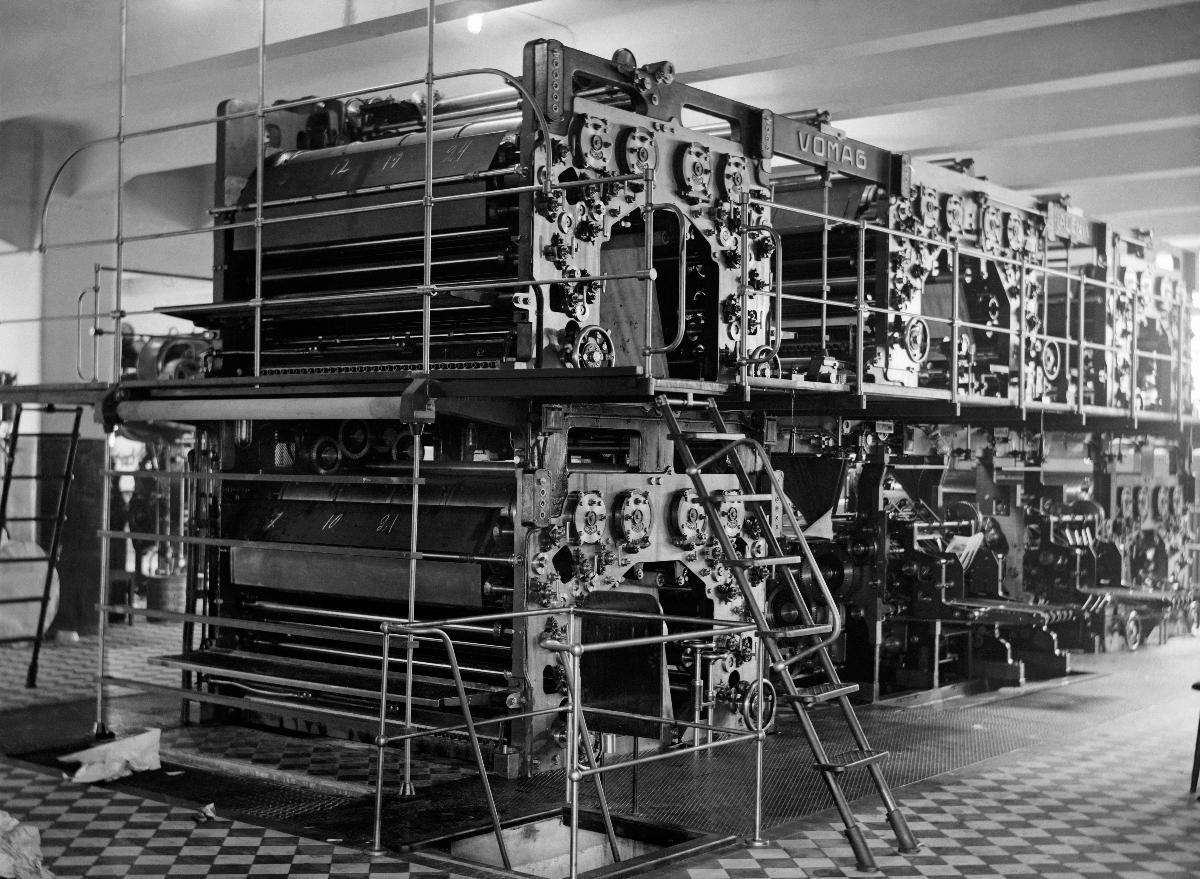
Sanomalehti Hufvudstadsbladetin rotaatiopaino
Hufvudstadsbladets rotationspress; The rotary press of newspaper Hufvudstadsbladet
sisällön kuvaus: Hufvudstadsbladetin toimitiloja, Läntinen Heikinkatu 22, Helsinki 1927. HBL:n uusi 64-sivuinen rotaatiopainokone. content description: Premises of newspaper Hufvudstadsbladet in Helsinki 1927. HBL's new 64-page-rotation press. innehållsbeskrivning: Hufvudstadsbladets utrymmen, Västra Henriksgatan, Helsingfors 1927. HBL:s nya 64-sidiga rotationspress.
Vuosi: 1927
Paikka: Suomi, Uusimaa, Helsinki
Aiheet: sanomalehdet; konehuoneet (tilat); painokoneet; sisäkuva; HBL; newspapers; engine rooms; staff; personnel; interior; compartments; rotary press; machine halls; machines; printing; printing machines; dagstidningar; maskinrum; tidningar; interiörer; utrymmen; maskinhallen; rotationspressen; tryckpressar